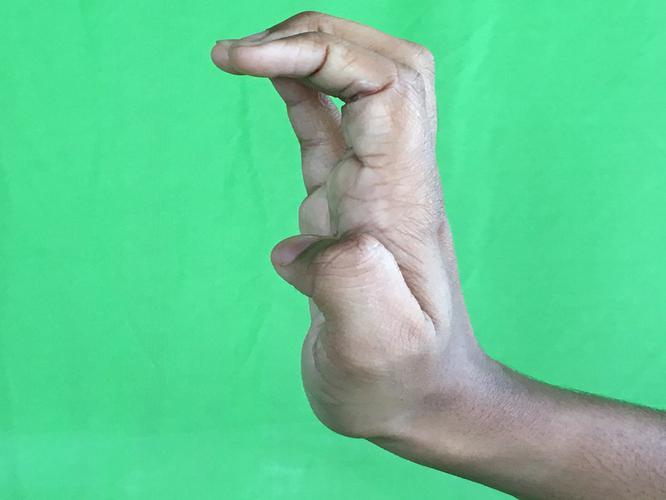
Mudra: Sarpasirsha
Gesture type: single_hand